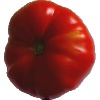
Label: Tomato 3